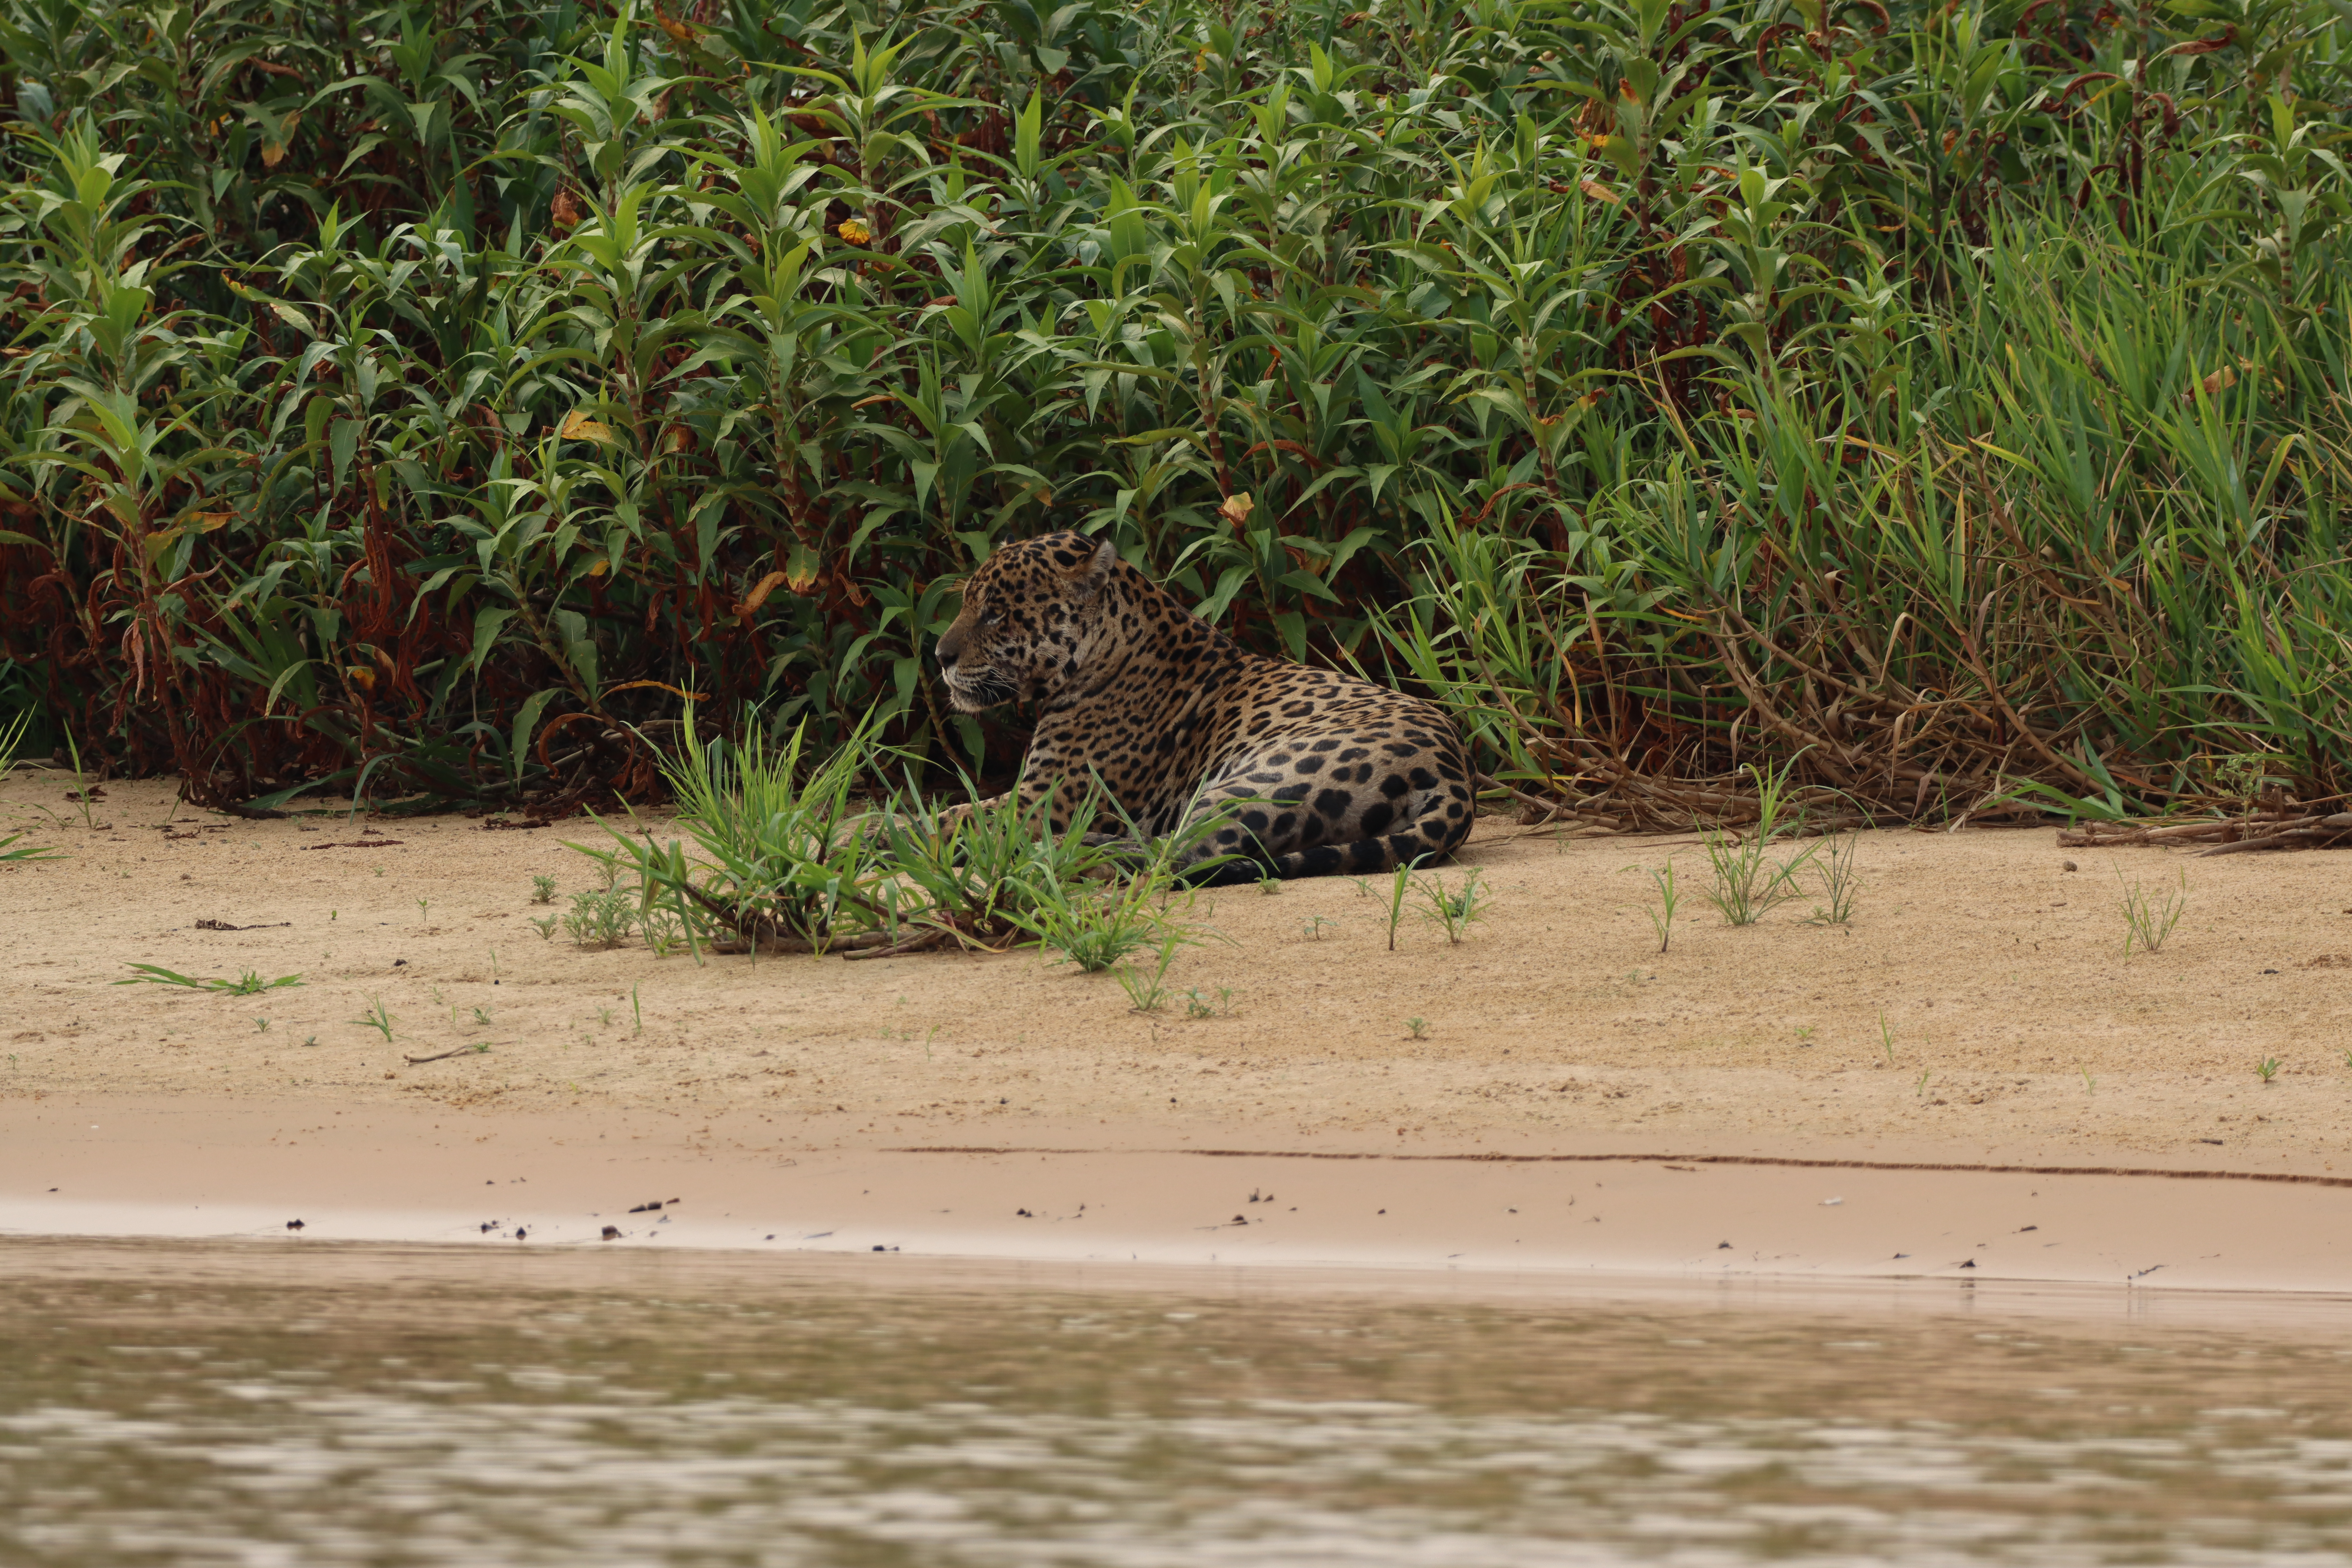
Jaguar: Tomas